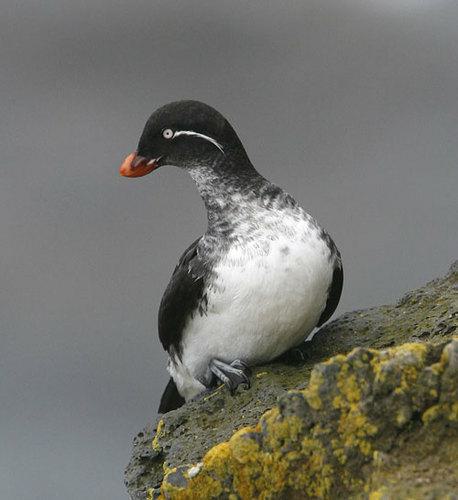
A photo of a parakeet auklet